Eucalyptus cyanophylla

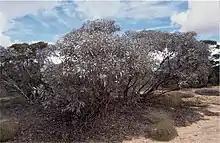
"Eucalyptus cyanophylla" growing near Allawoona, South Australia

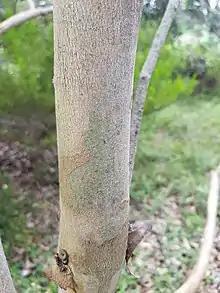
Bark of "Eucalyptus cyanophylla."

Eucalyptus cyanophylla, commonly known as the Murraylands mallee, blue-leaved mallee or ghost mallee, is a species of mallee that is endemic to southern Australia. It has mostly smooth bark, greyish blue, lance-shaped or curved adult leaves, flower buds in groups of seven, white flowers and conical, cup-shaped or barrel-shaped fruit.